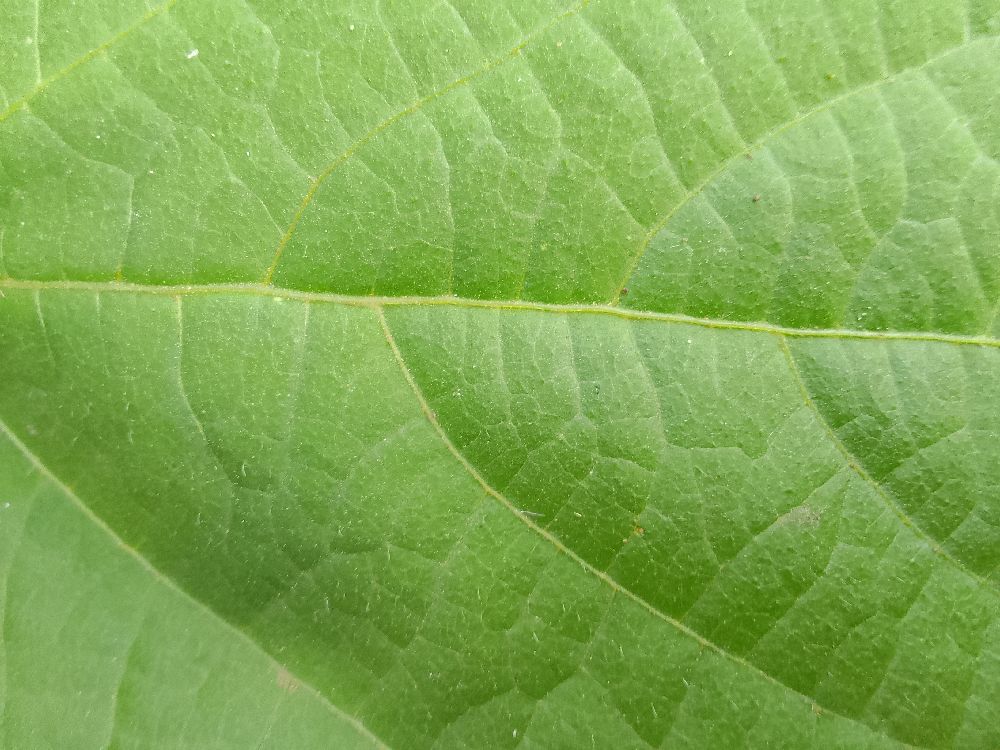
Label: healthy